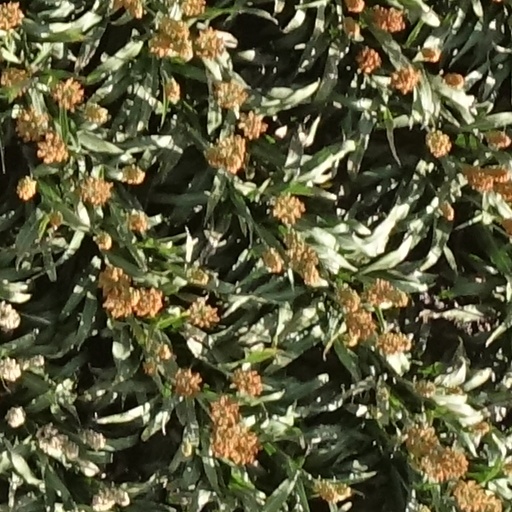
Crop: sorghum